Kennox House

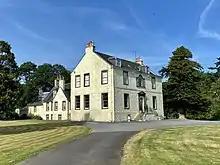
A view of Kennox House built c1700 in East Ayrshire, Scotland

Kennox House is situated on Kilwinning Road between Stewarton to Torranyard in North Ayrshire, Parish of Dunlop, Scotland. The house overlooks the Glazert Burn, which runs into the Annick Water at Watermeetings.